Capt. Nathaniel Hayden House

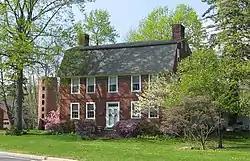
The Captain Nathaniel Hayden House

The Captain Nathaniel Hayden House is a historic house at 128 Hayden Station Road in Windsor, Connecticut. Built in 1763, it is an excellent local example of Colonial brick architecture. It was listed on the National Register of Historic Places in 1988.